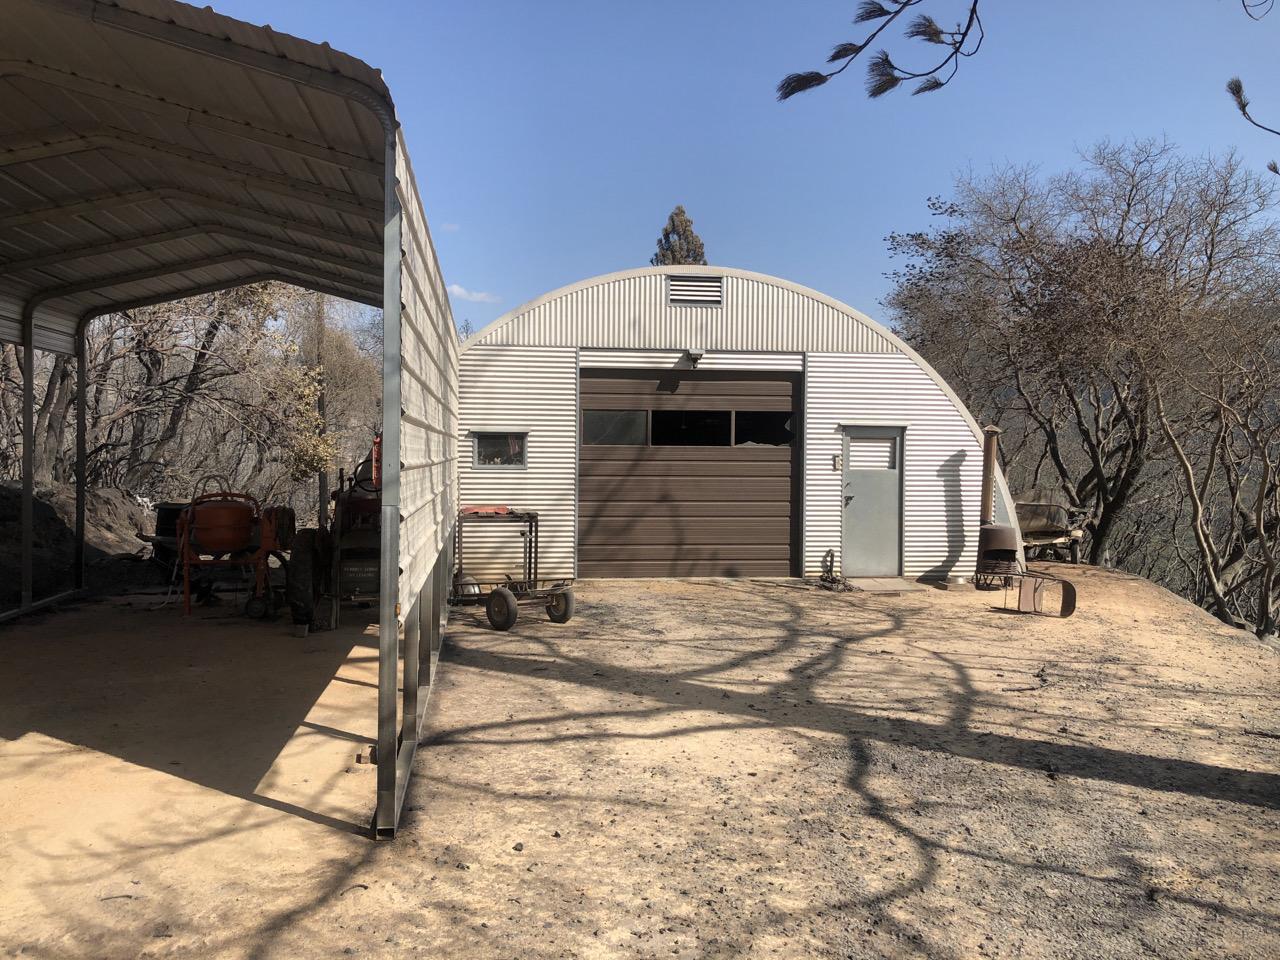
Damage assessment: affected